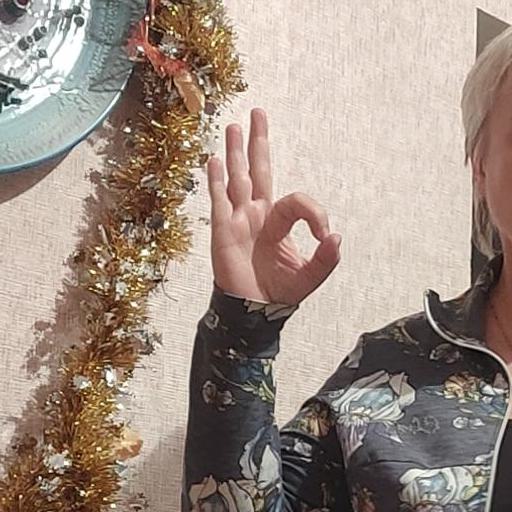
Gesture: ok